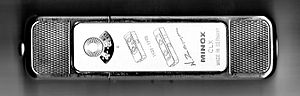
Walter Zapp
Begrænset udgave af Minox CLX, med Walter Zapps autograf
Walter Zapp var en tyskbaltisk opfinder, hvis største opfindelse var miniaturekameraet.